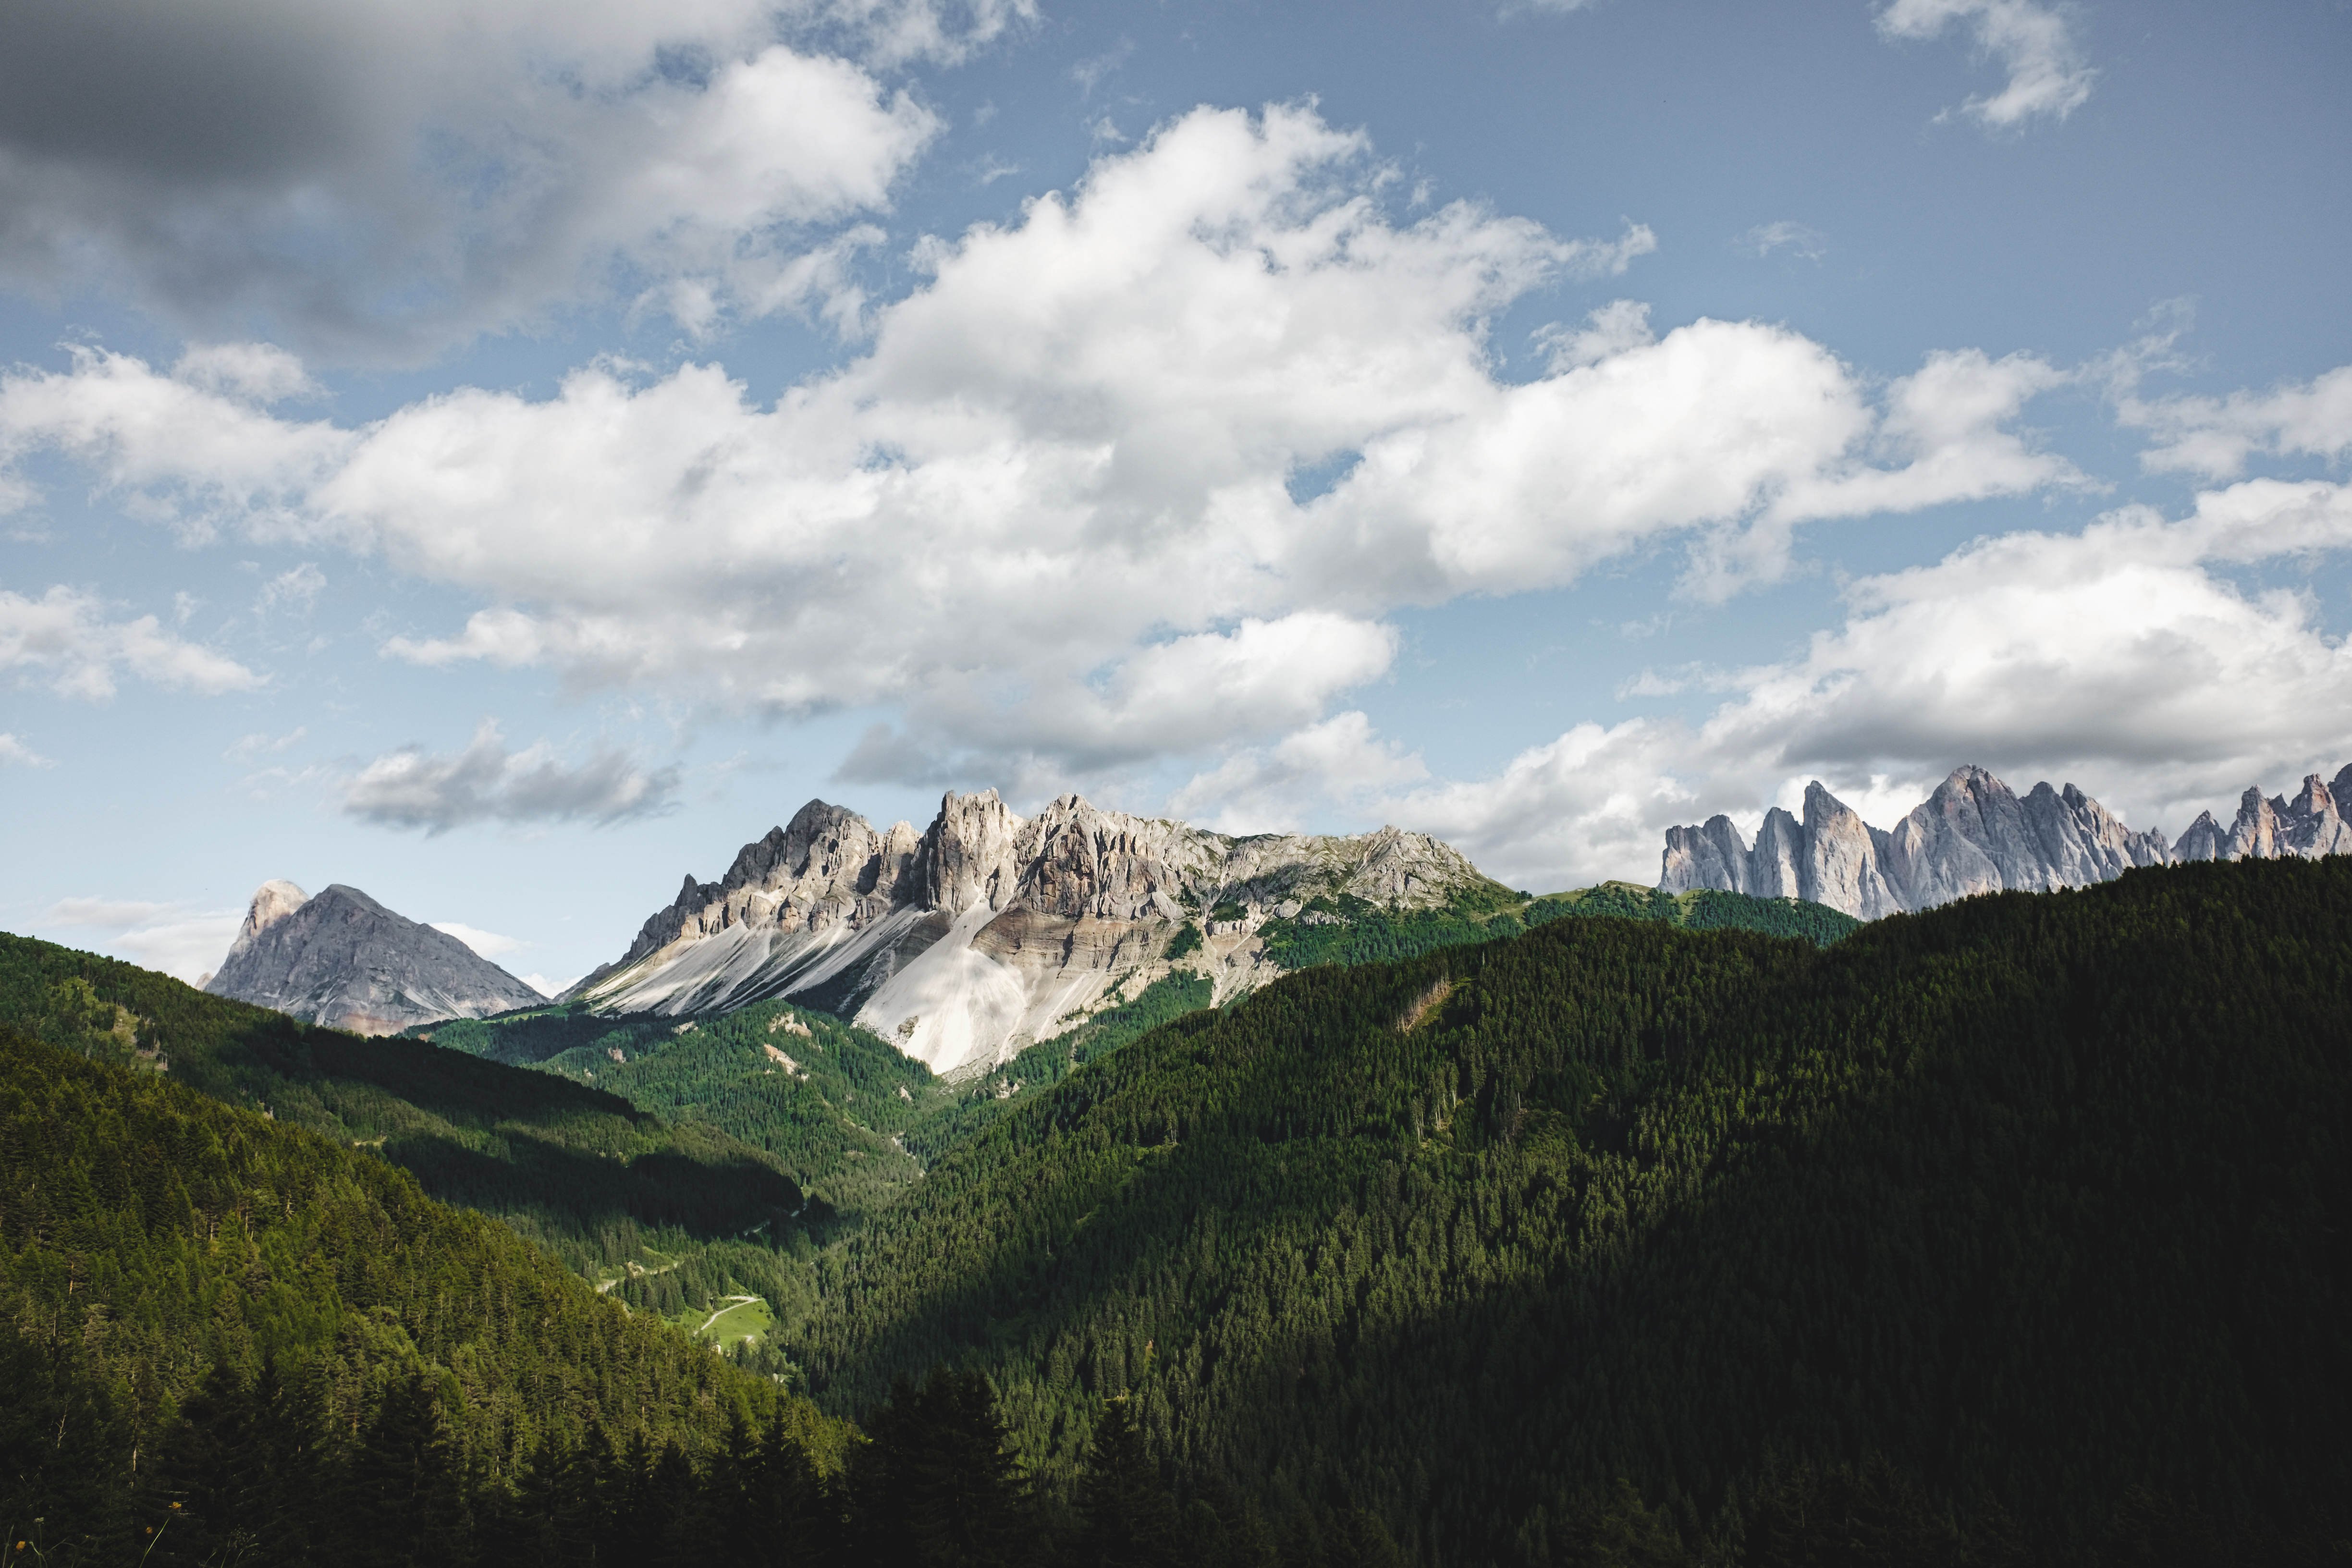
landscape, nature, forest, wilderness, mountain, cloud, sky, meadow, hill, valley, mountain range, fjord, highland, ridge, summit, alps, plateau, fell, loch, landform, mountain pass, geographical feature, mountainous landforms